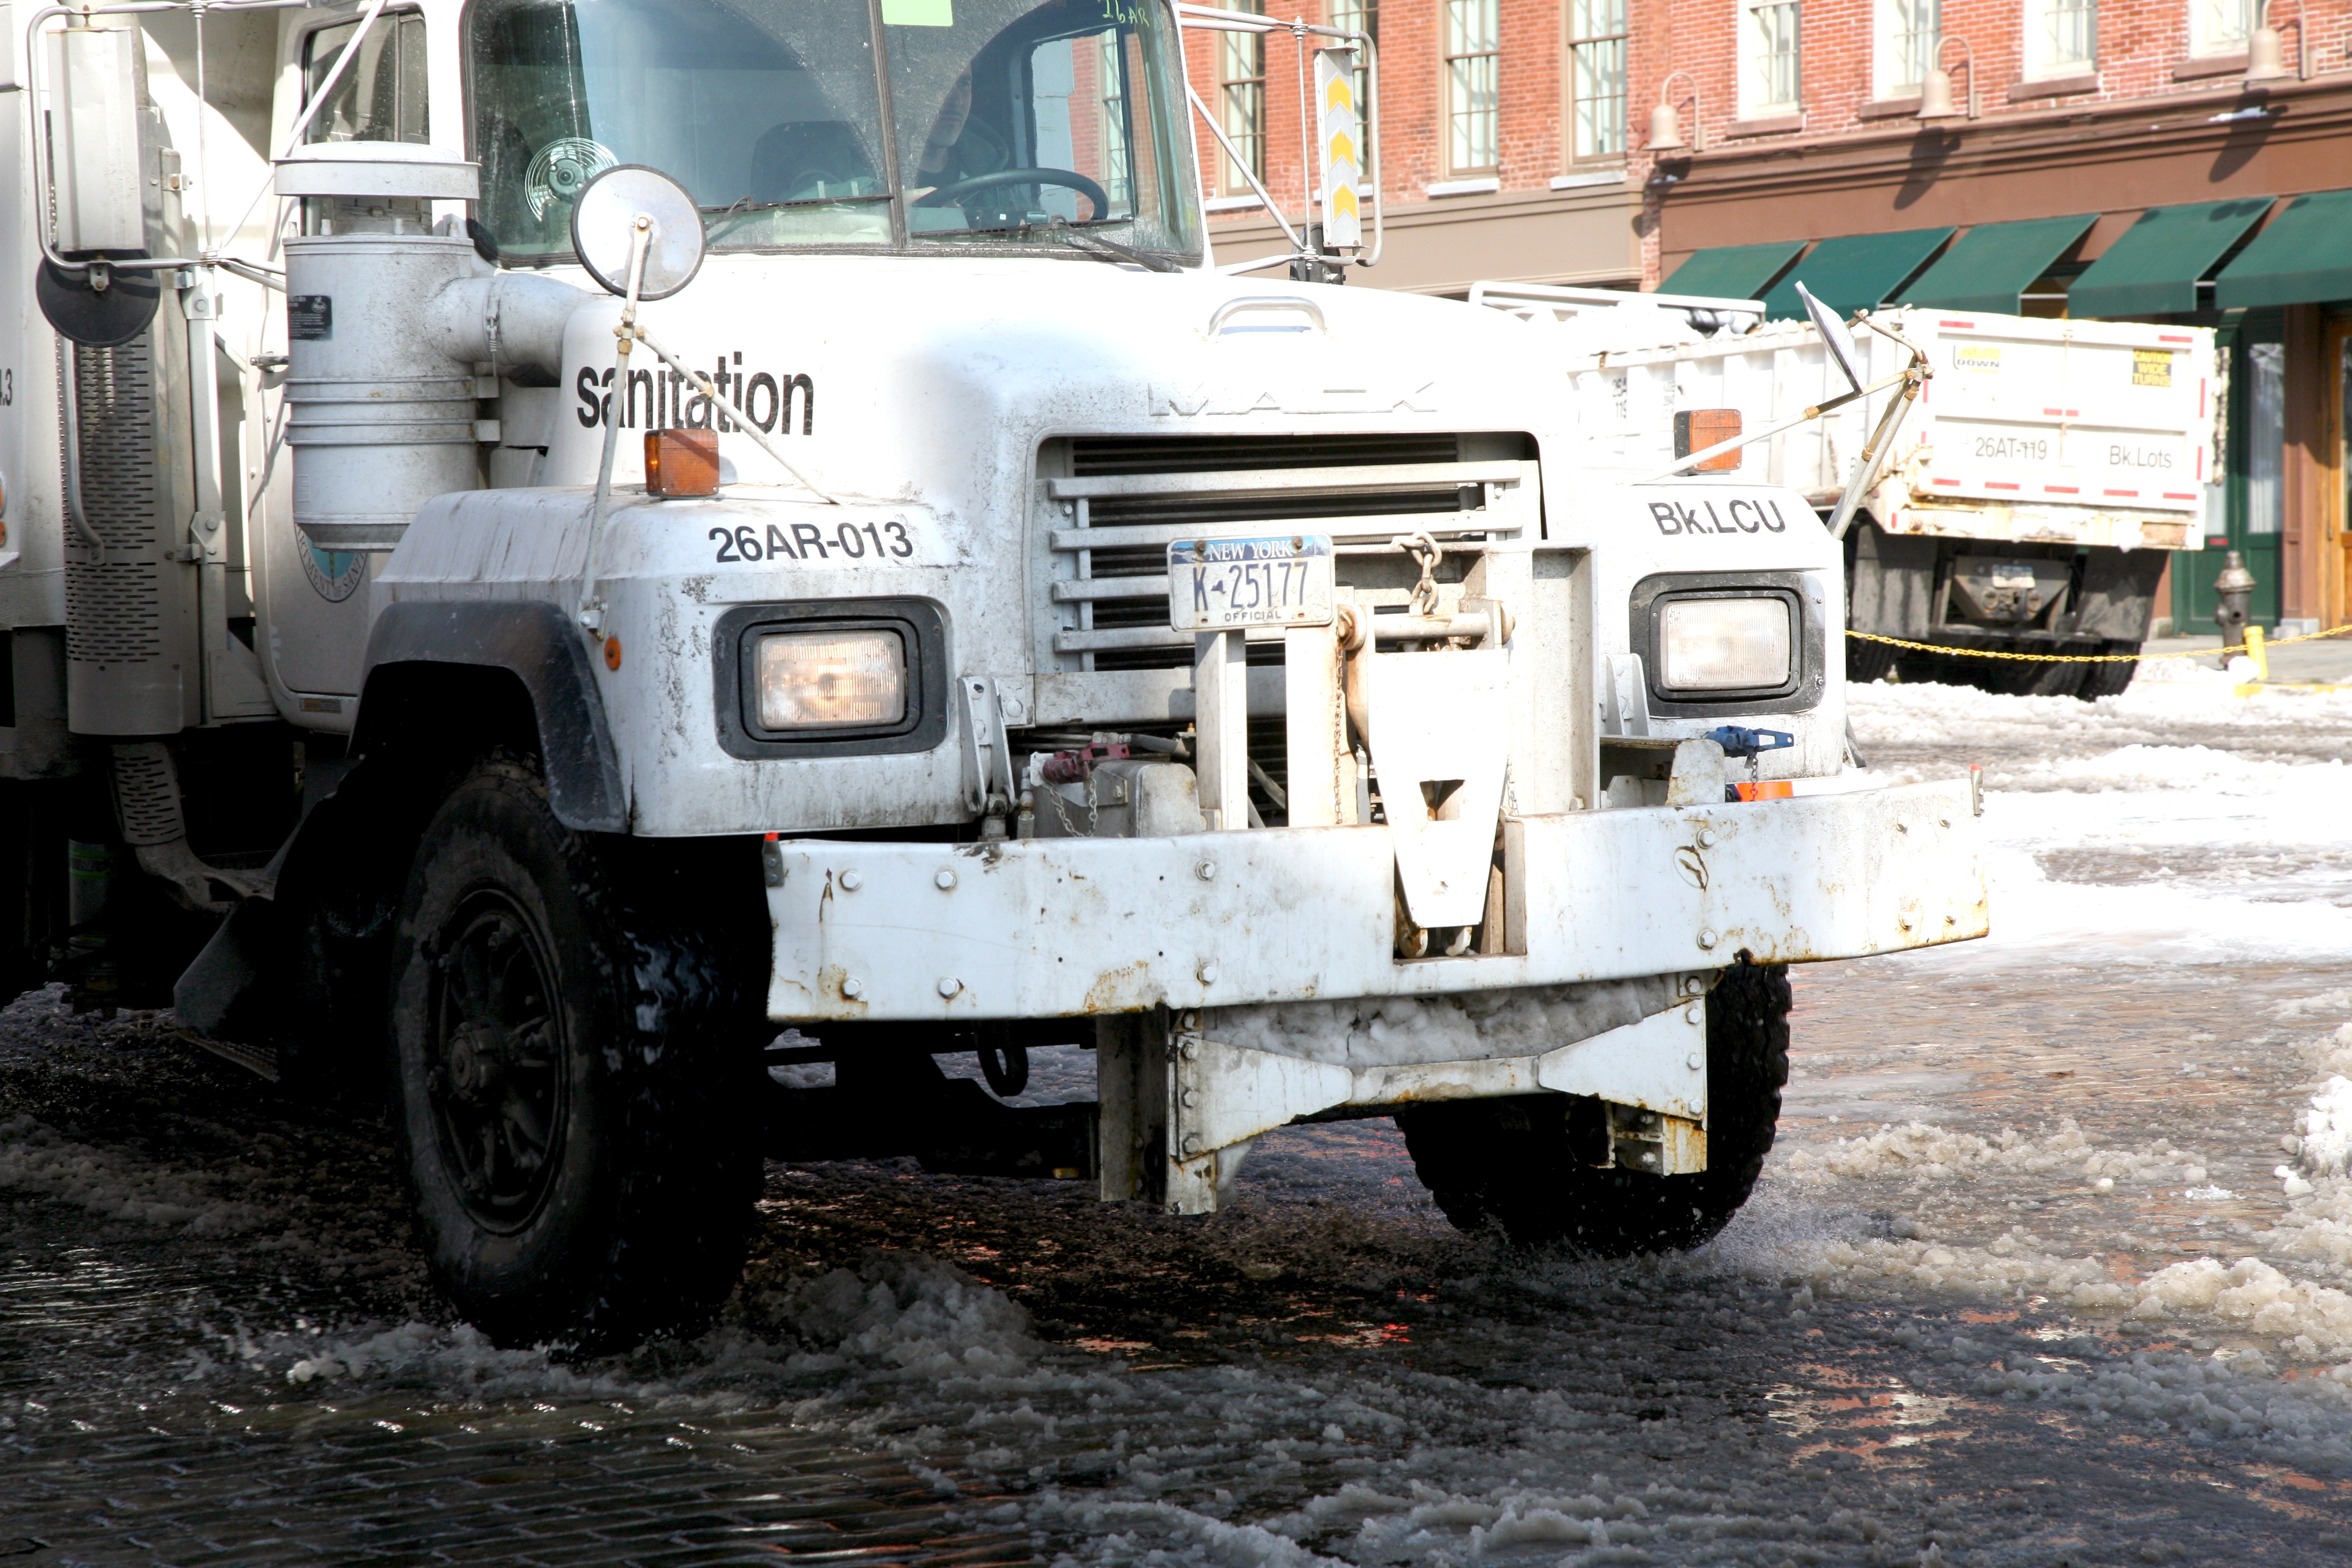
car, military, truck, army, vehicle, nyc, newyork, newyorkcity, ny, mack, selection, seaport, commercial vehicle, armored car, light commercial vehicle, off roading, military vehicle